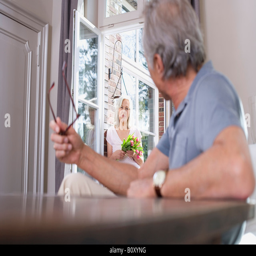
senior man sitting at table , senior woman standing in the doorway , portrait